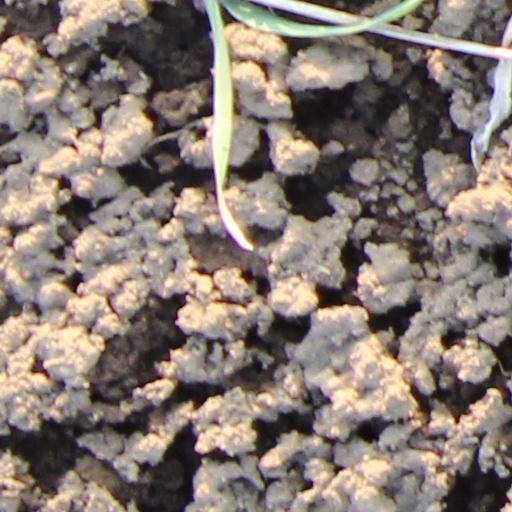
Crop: wheat